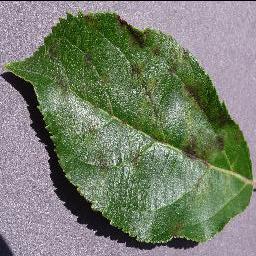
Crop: apple
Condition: scab